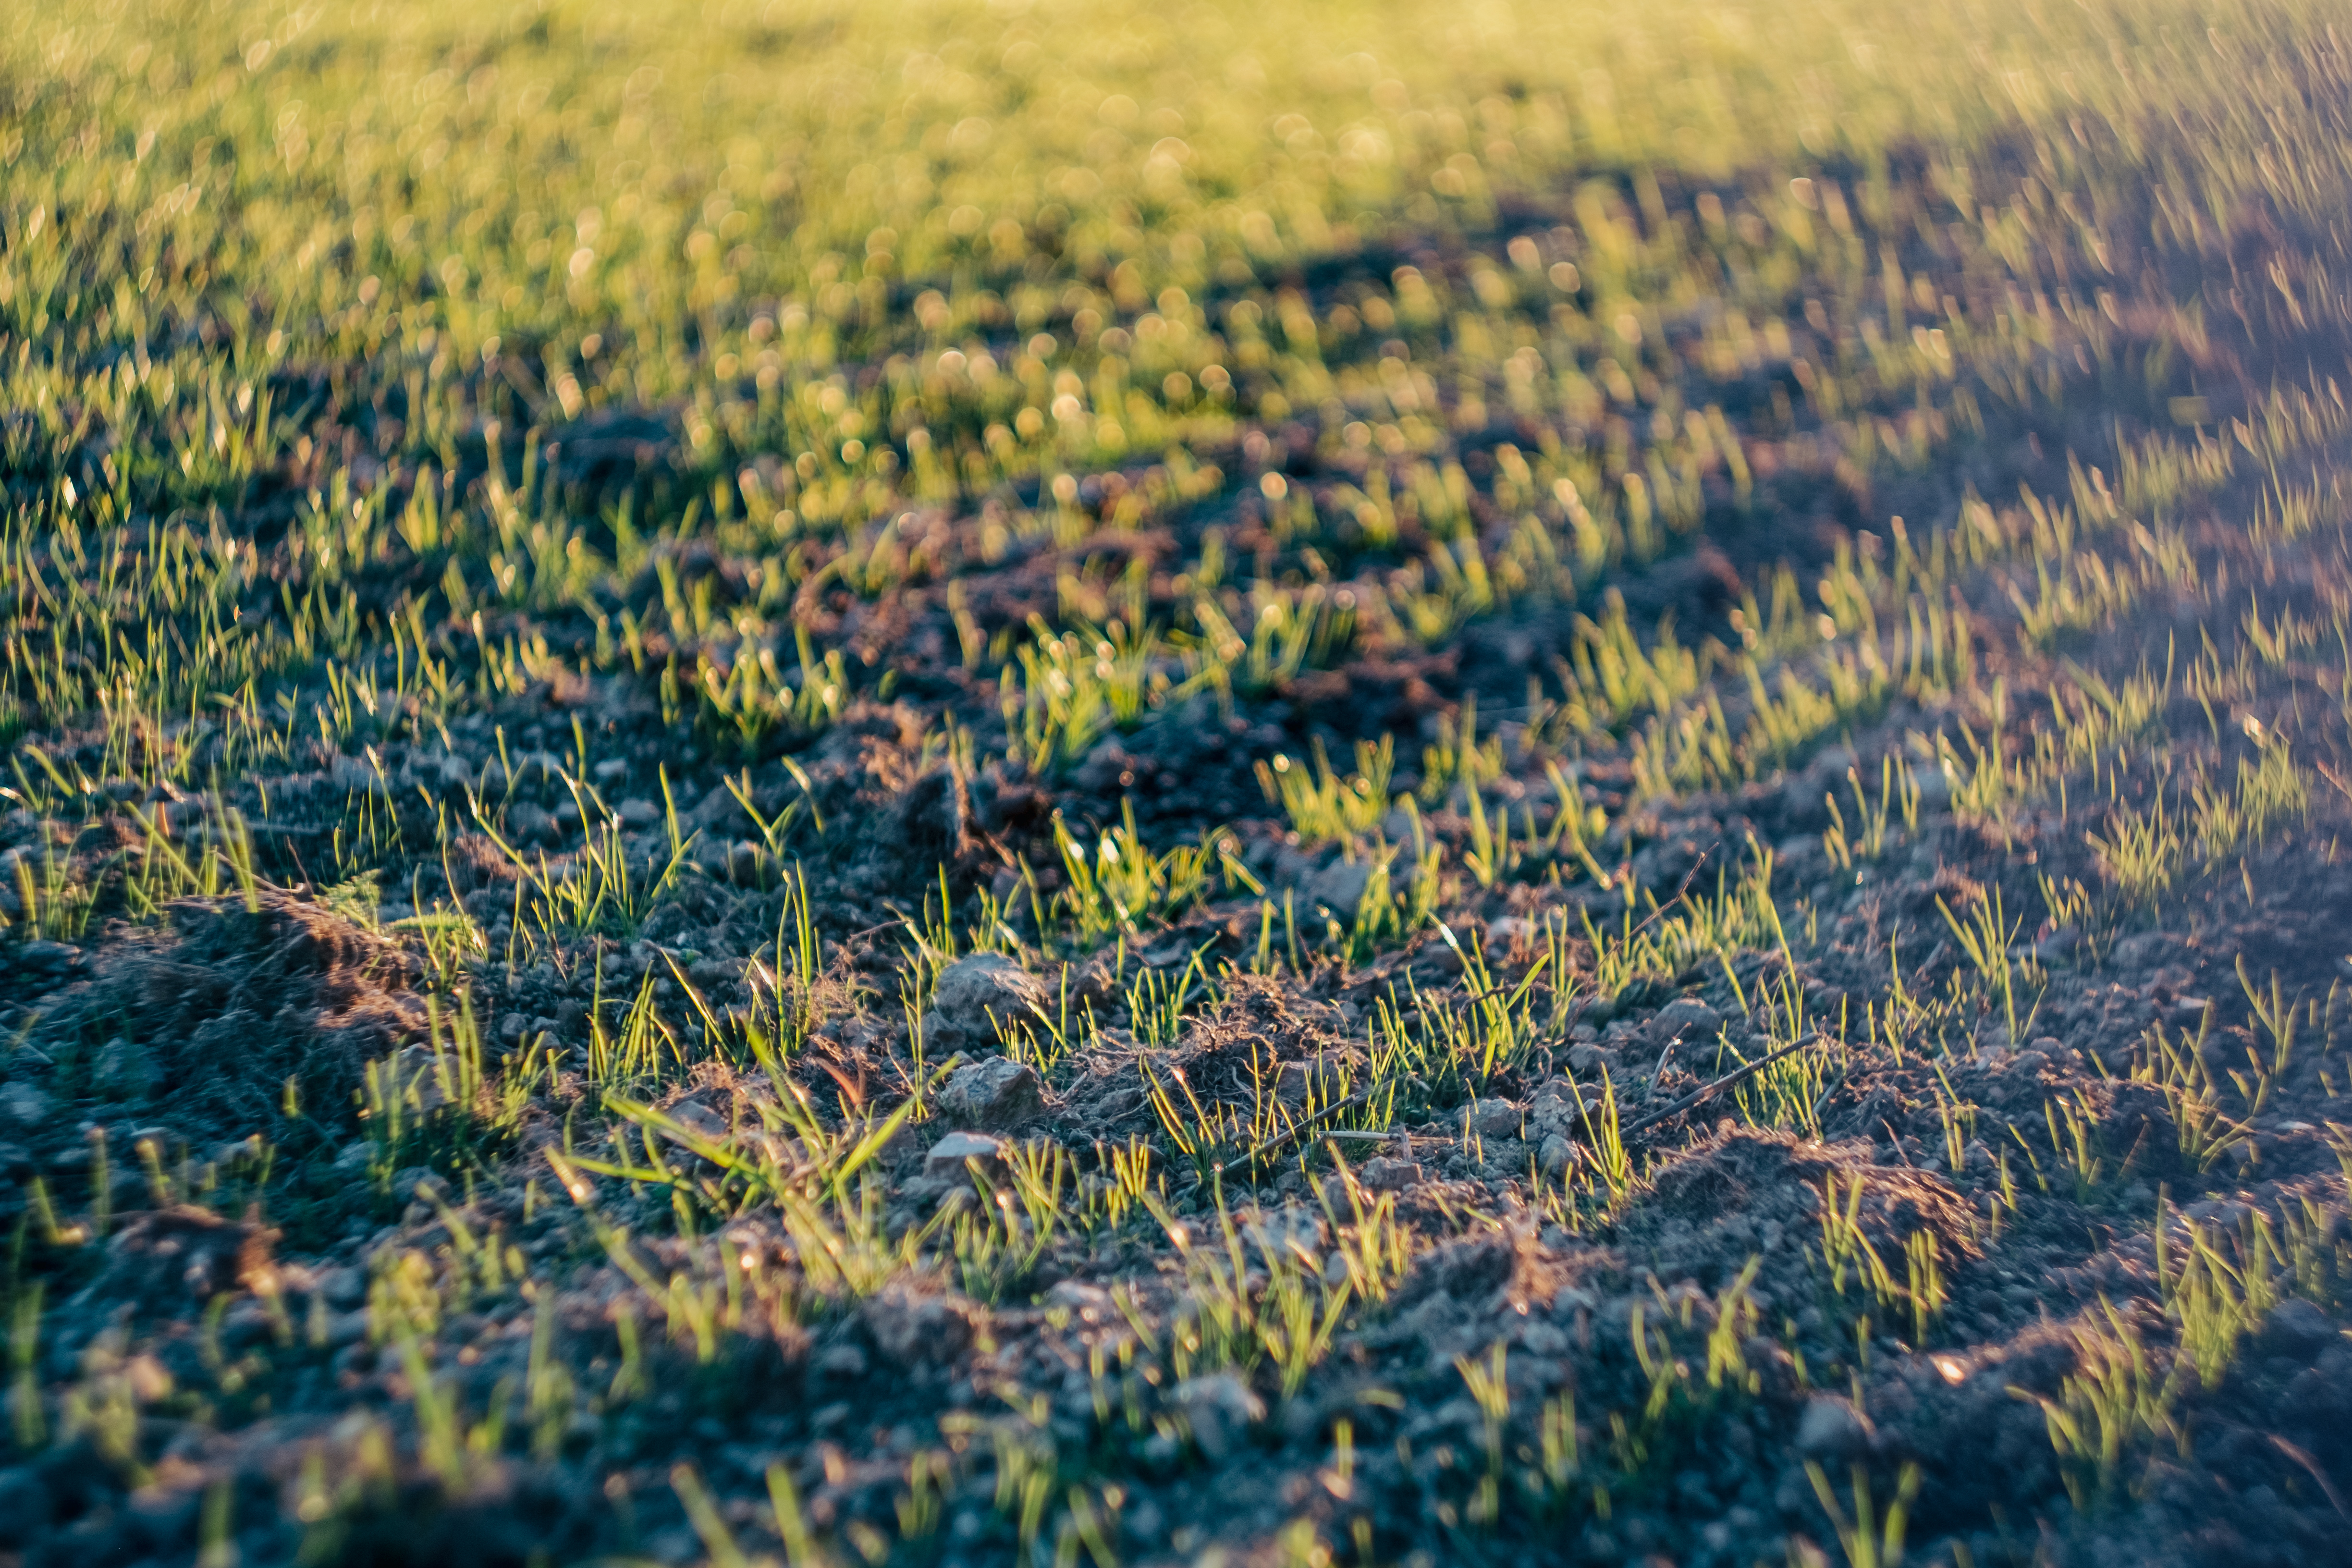
tree, nature, grass, horizon, plant, sky, field, vintage, meadow, prairie, retro, sunlight, morning, leaf, flower, green, crop, macro, autumn, soil, agriculture, close, flora, plain, wildflower, art, grassland, up, kunst, natur, fuji, gras, helios, ecosystem, rural area, flowering plant, grass family, land plant